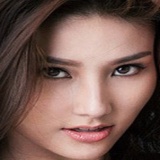
diễn viên Diễm My 9x